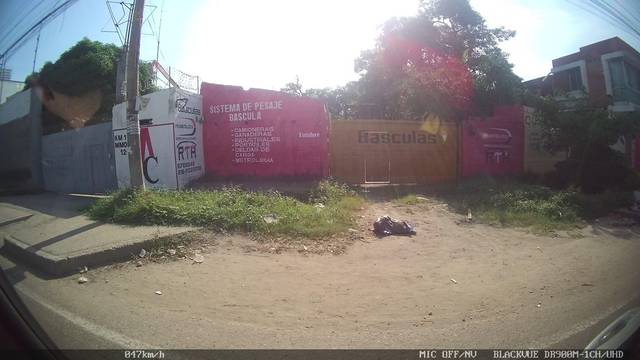
Region: Colombia
Coordinates: 10.381, -75.502